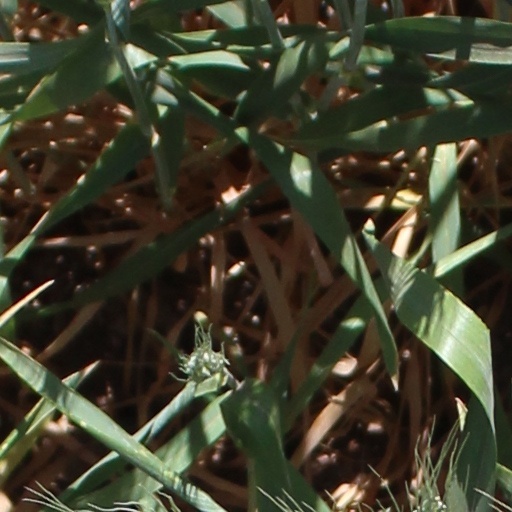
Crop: wheat